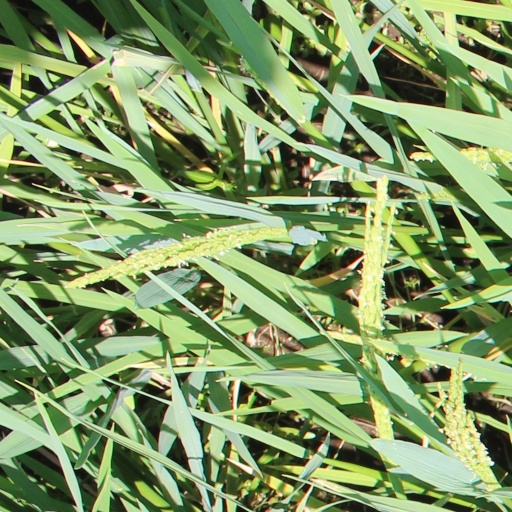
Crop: rice